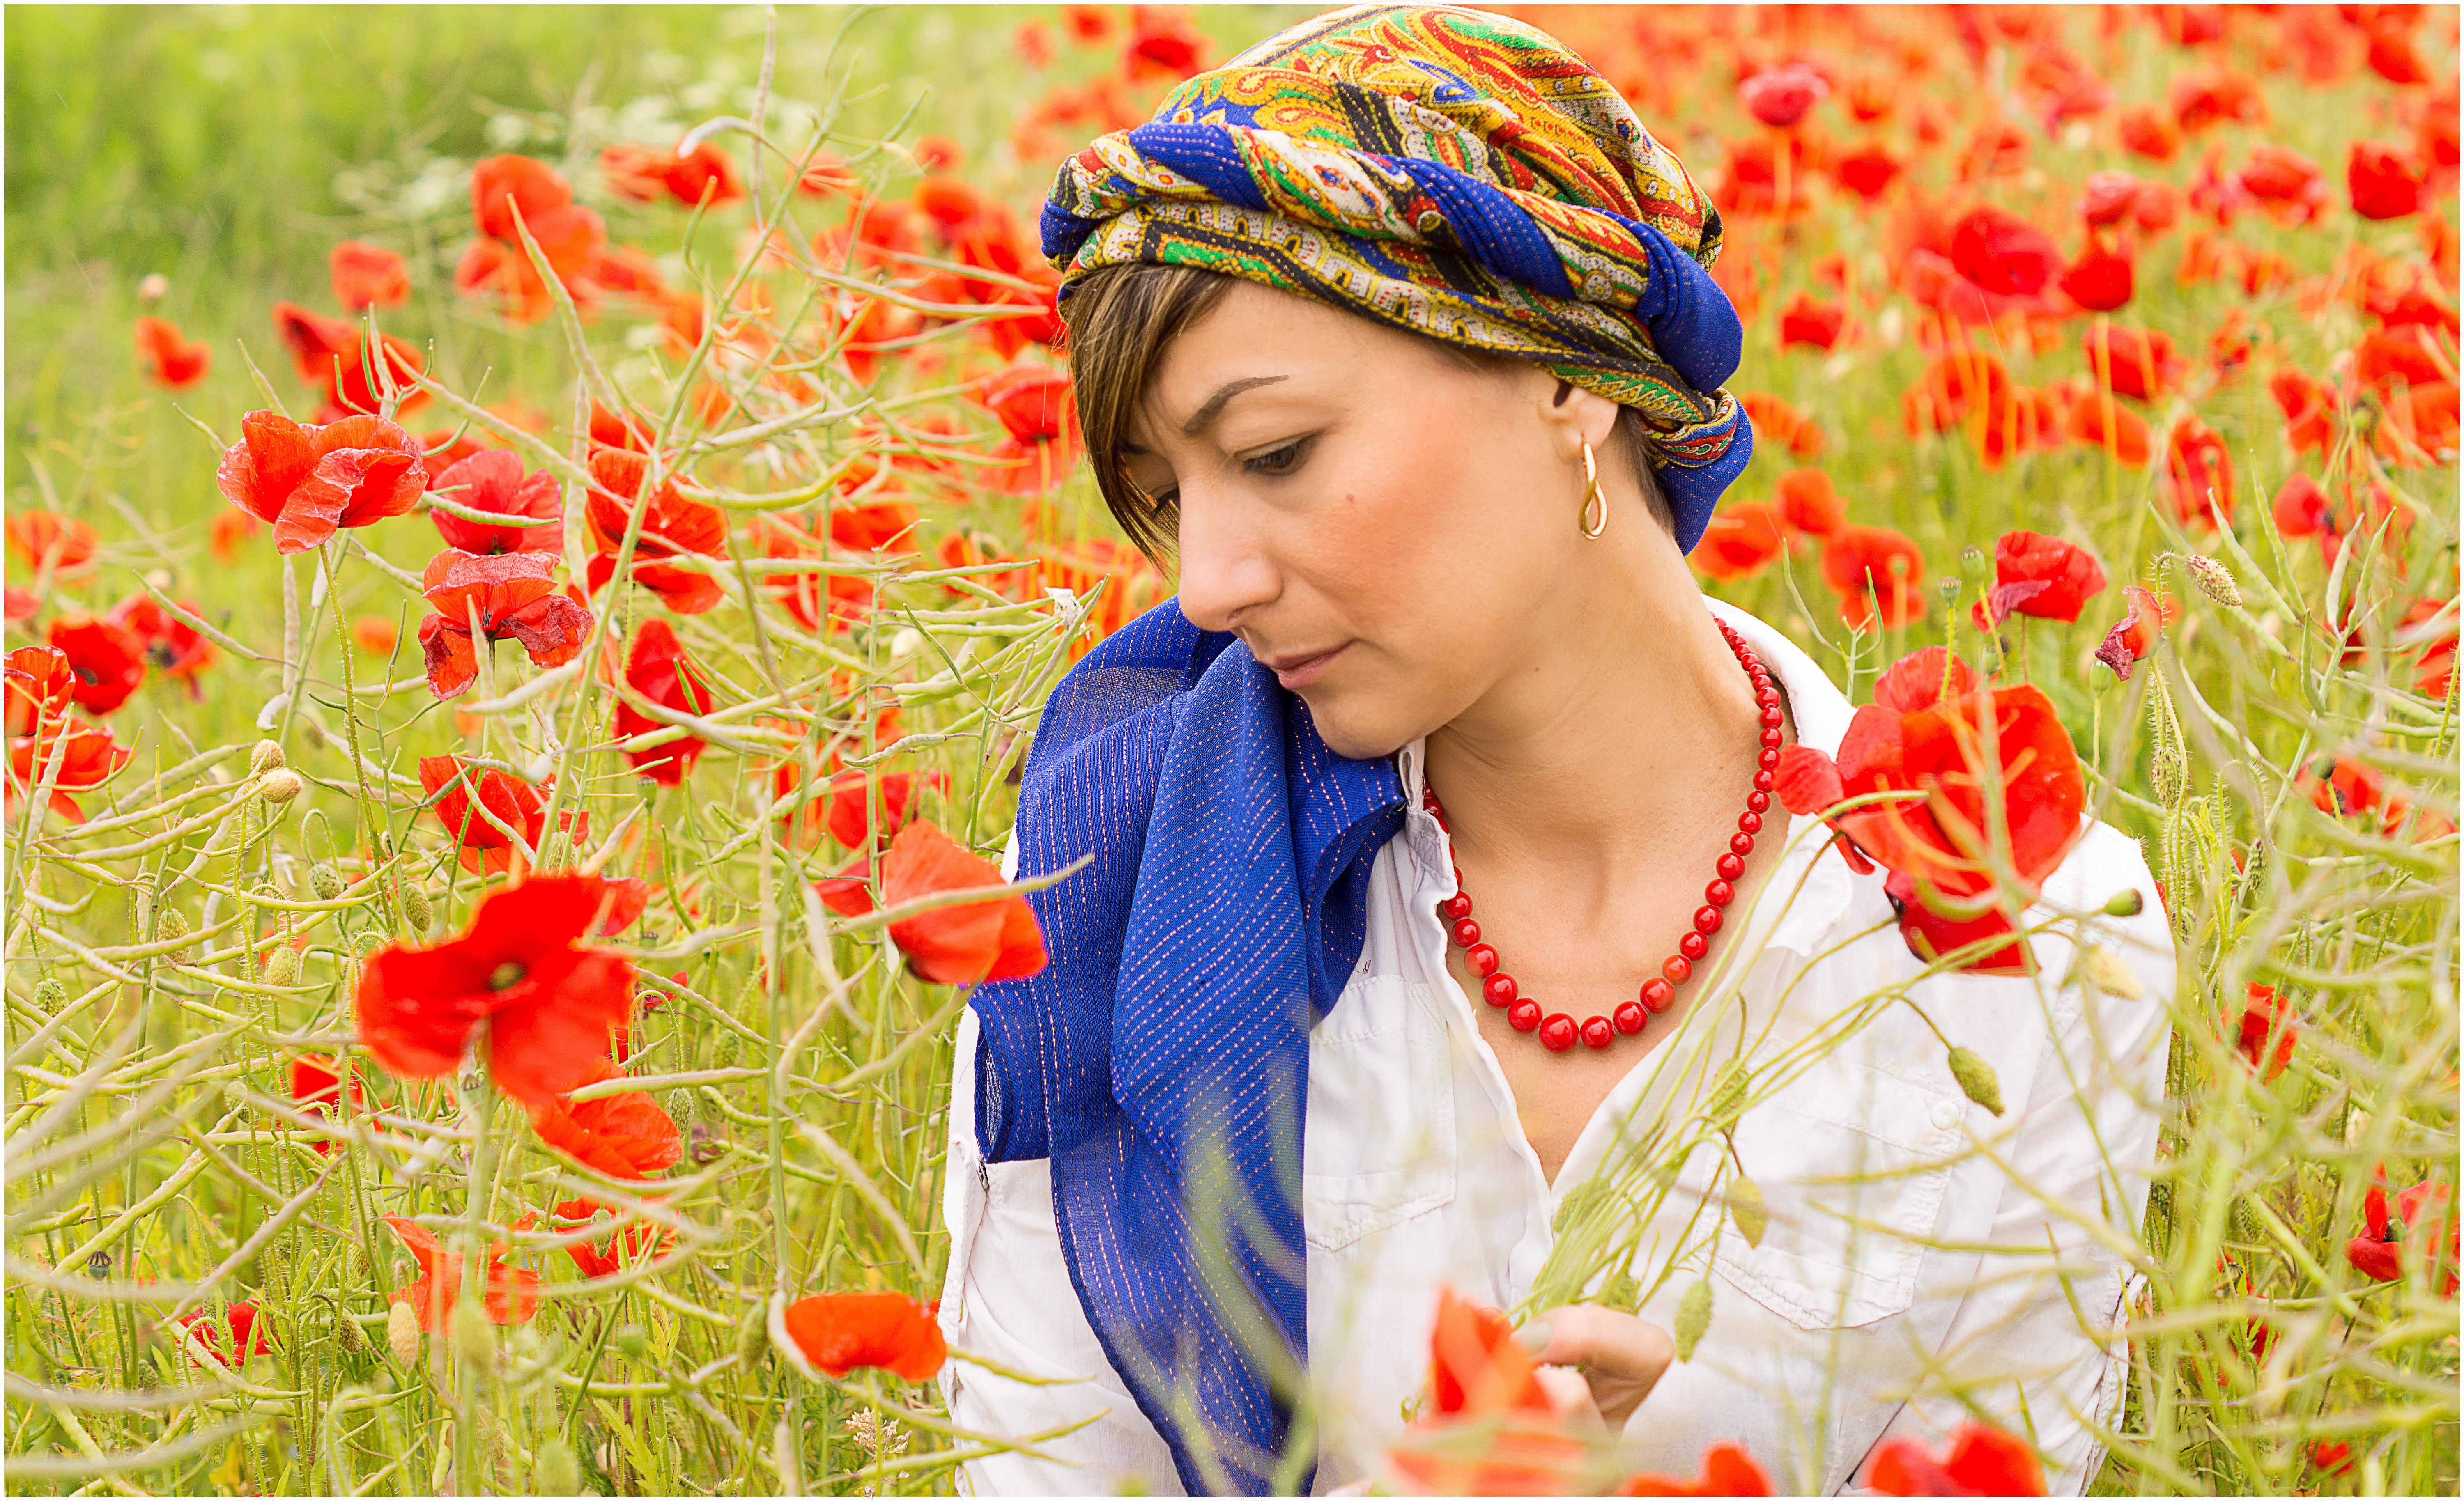
nature, blossom, plant, girl, woman, field, meadow, flower, bloom, summer, floral, spring, green, red, color, autumn, child, blooming, colorful, toddler, ukraine, poppy, flowering plant, flower bouquet, land plant